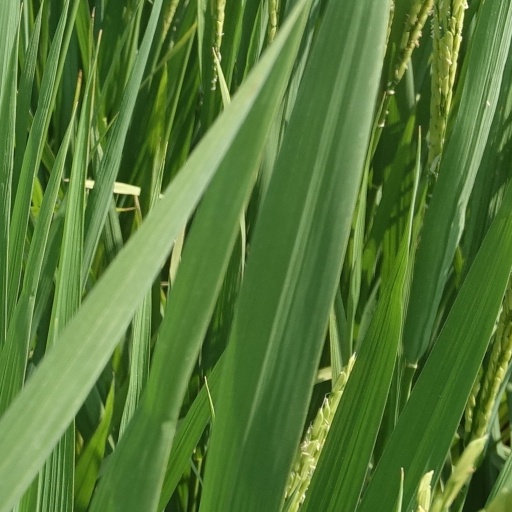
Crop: rice